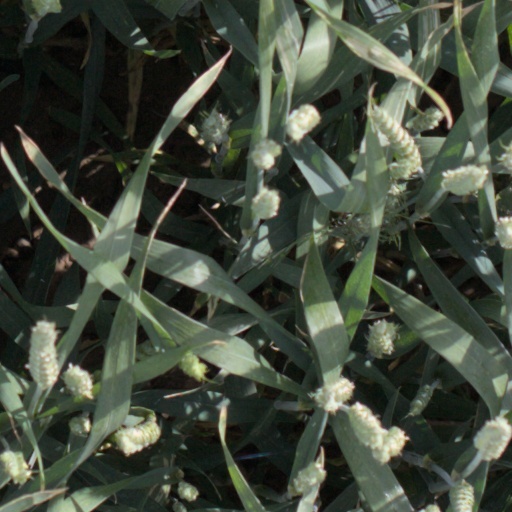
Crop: wheat